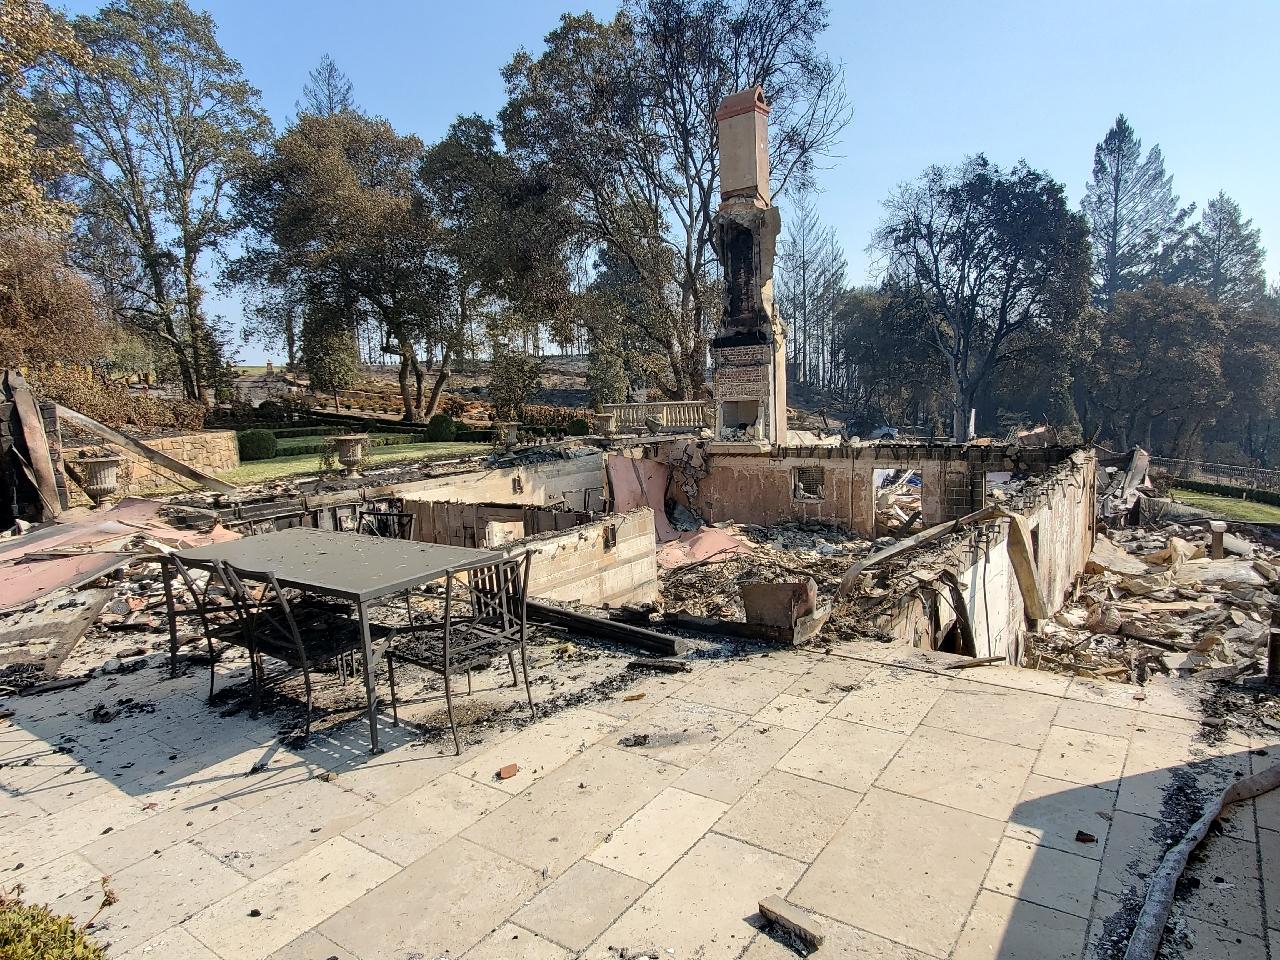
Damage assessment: destroyed